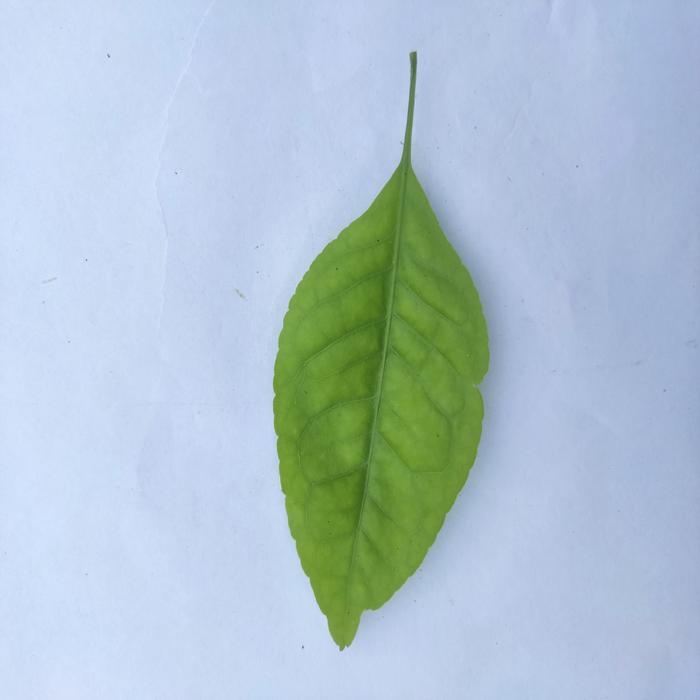
Crop: Aegle Marmelos
Leaf condition: Cercospora_Leaf